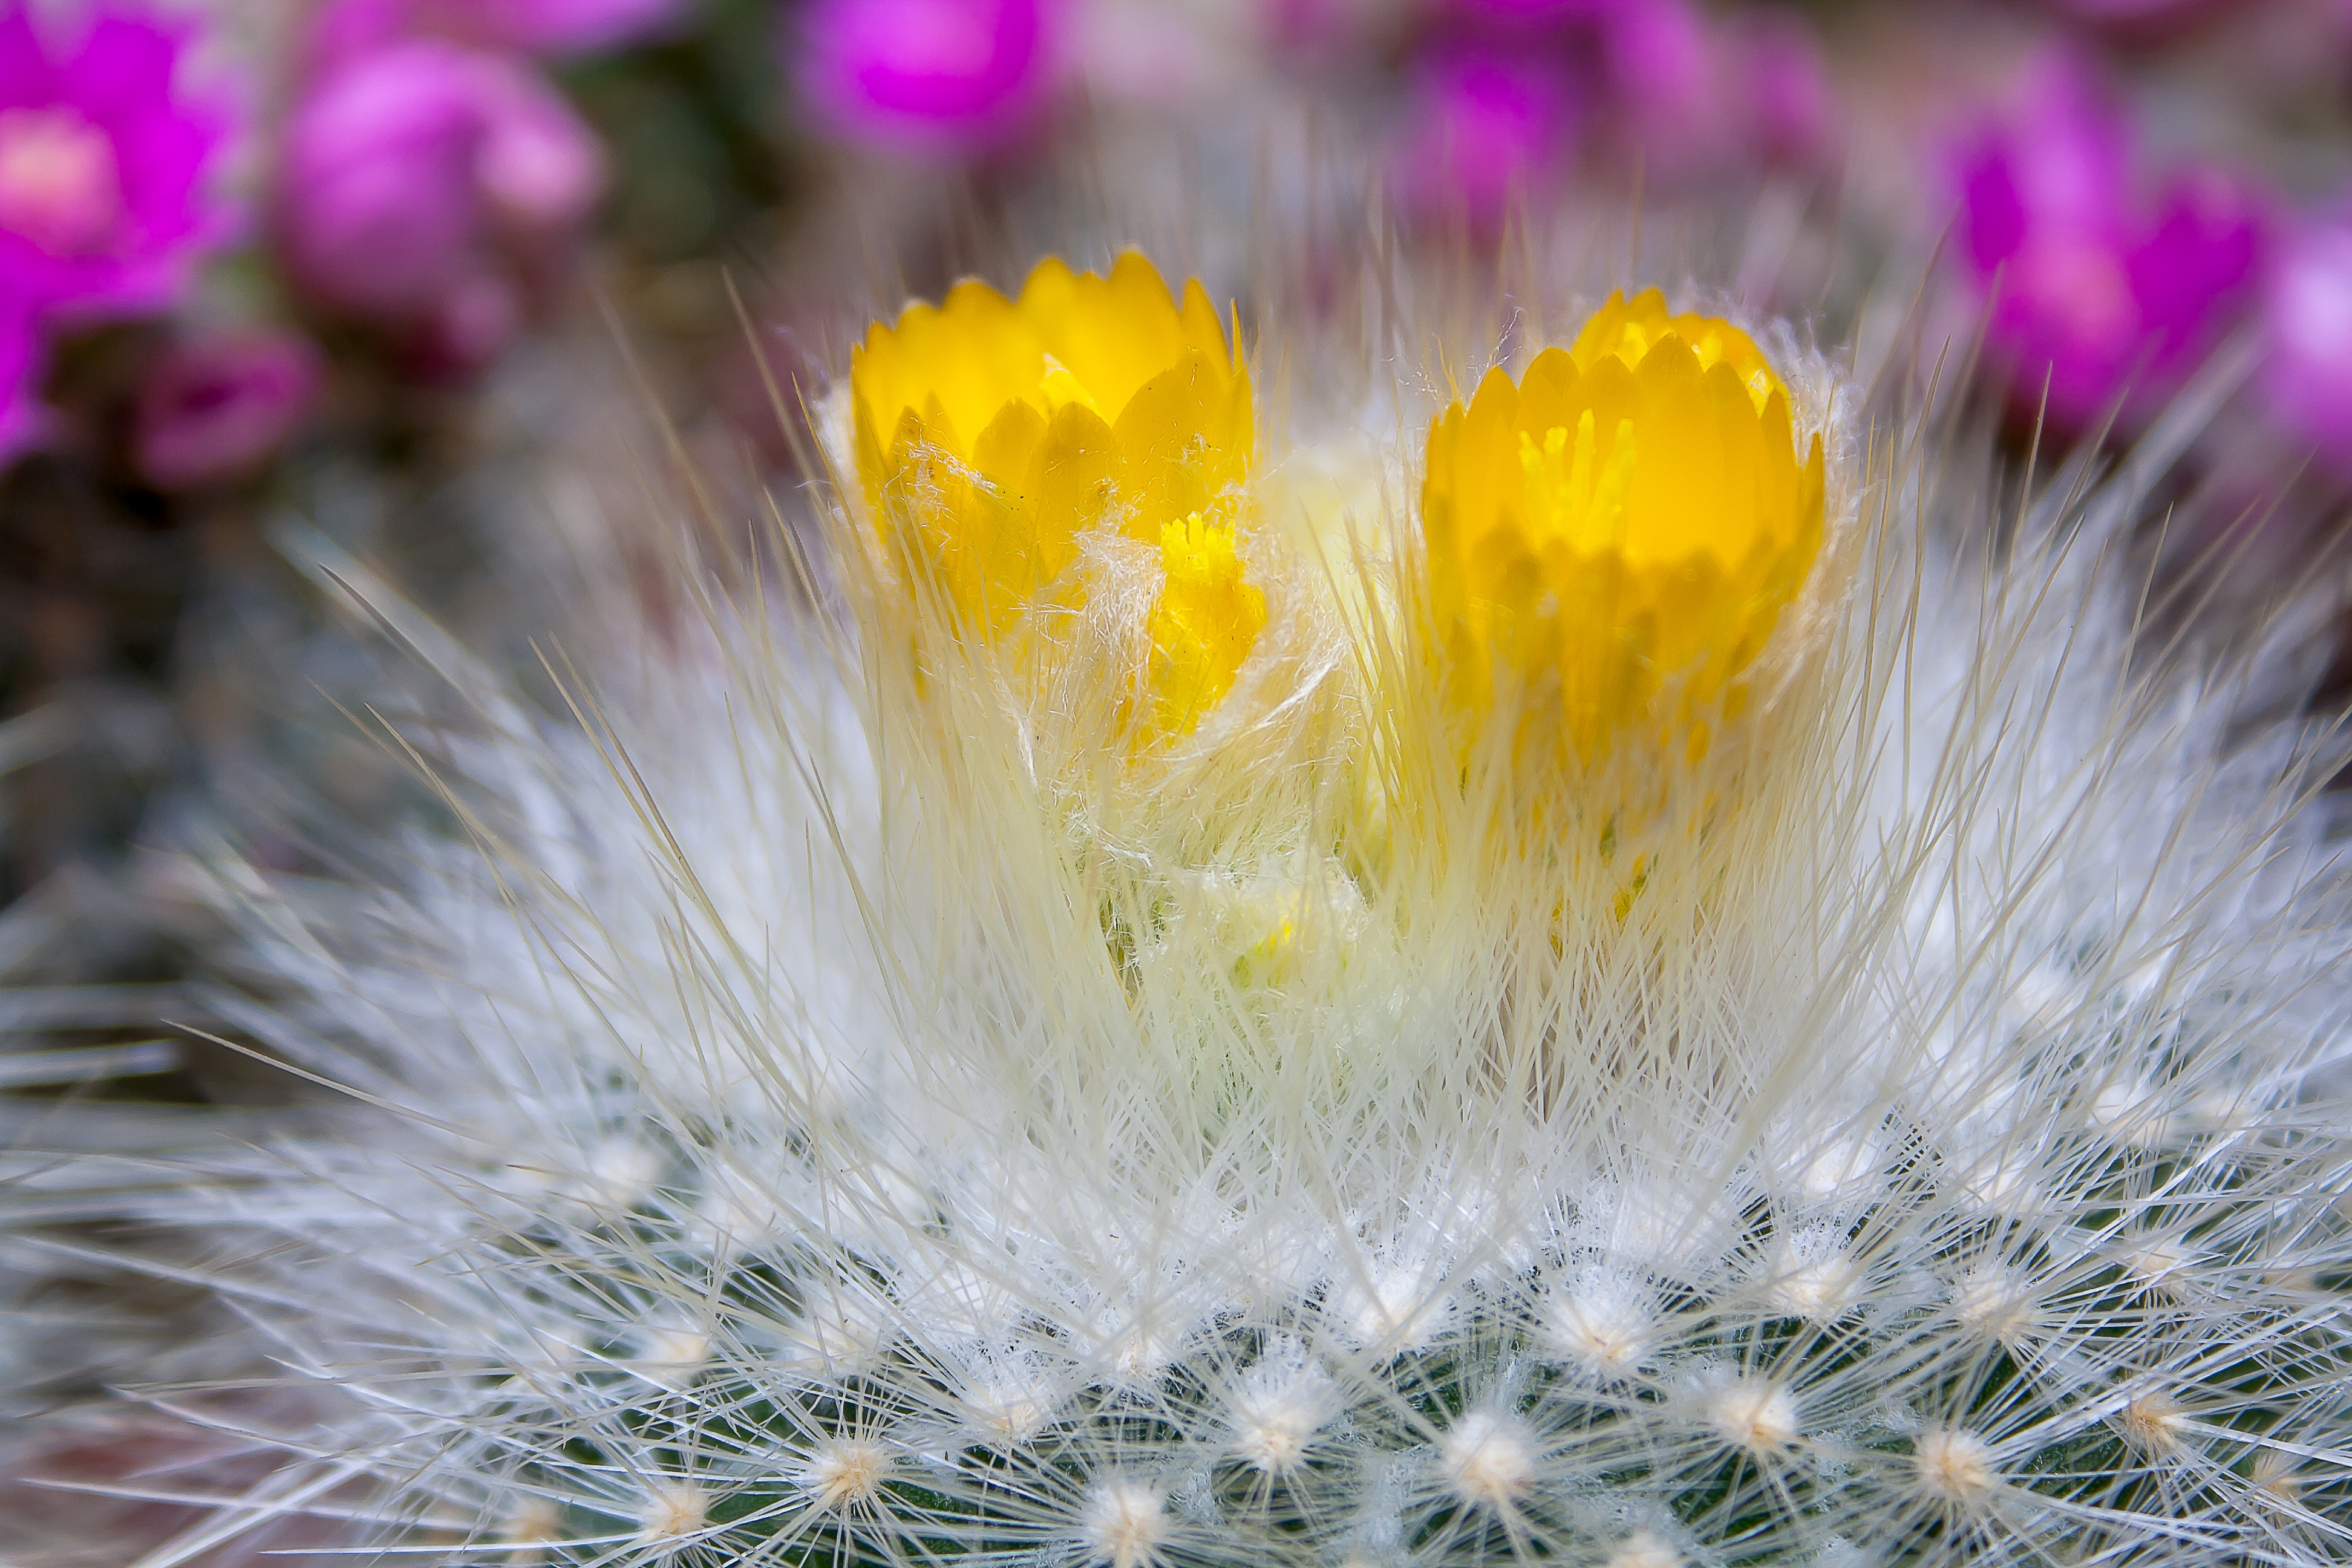
nature, prickly, cactus, plant, photography, flower, petal, botany, close, flora, wildflower, close up, cactaceae, thorns, sting, spur, macro photography, subtropical, flowering plant, cactus greenhouse, pieksig, cactus blossom, plant stem, land plant, thorns spines and prickles, echinocactus grusonii